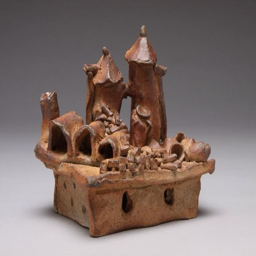
wood - fired sculpture of a wood - fired kiln by person